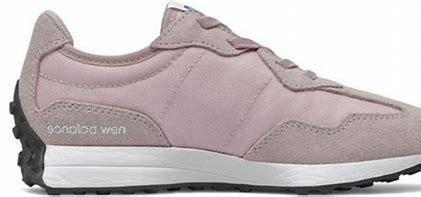
Brand: New
Model: Balance New Balance 327 Marathon